Wenzel Parler

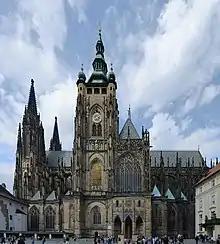
South transept and main tower of St. Vitus Cathedral, Prague, work by Wenzel Parler and others.

Wenzel Parler (1404) was an architect and sculptor from the Parler family of German-Bohemian master builders and son of Peter Parler. He worked on Gothic churches in the Holy Roman cities of Prague, Nördlingen, and Vienna during the Late Middle Ages.